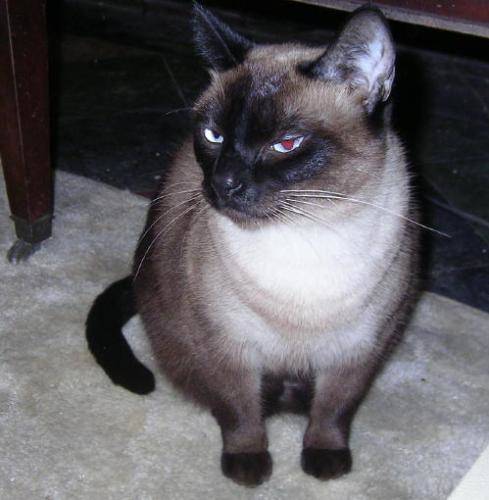
Label: cat